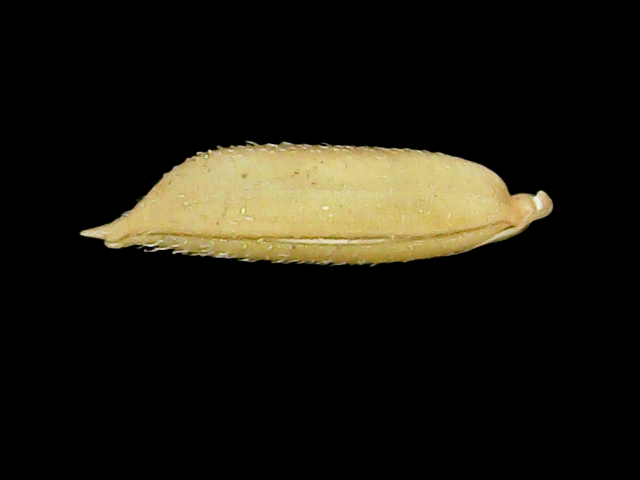
Rice variety: Binadhan07